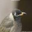
Label: bird